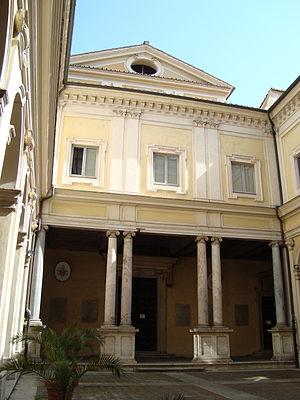
Patio de l'eglise San Gregorio al Celio
L'église San Gregorio al Celio est une église romaine située sur le Clivo di Scauro dans le rione de Celio à proximité du Circus Maximus et du mont Palatin.